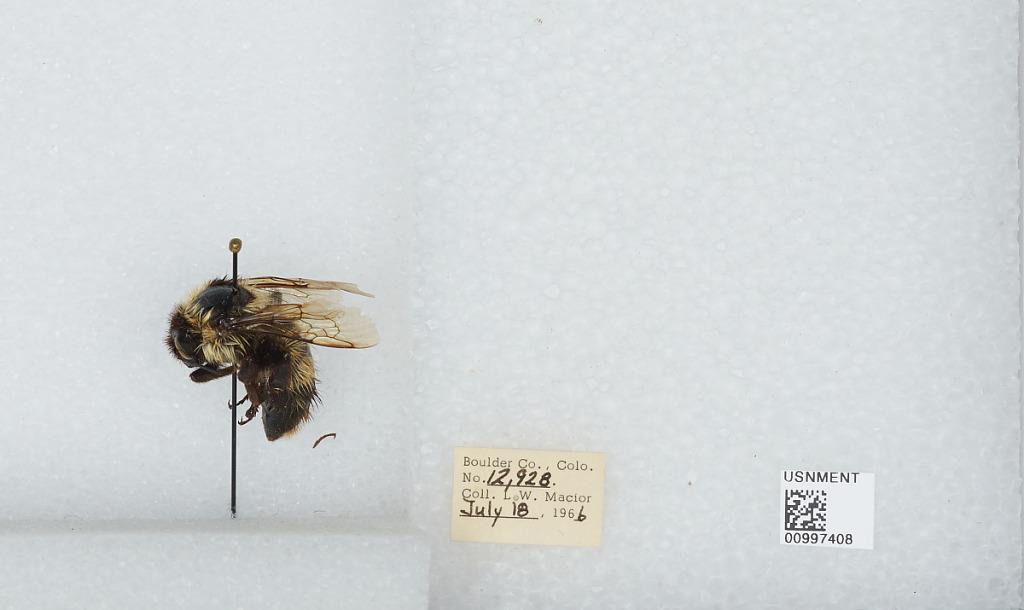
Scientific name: Bombus (Alpinobombus) balteatus Dahlbom
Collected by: L. Macior
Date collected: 1966-7-18
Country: United States
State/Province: Colorado
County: Boulder
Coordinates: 40.0275, -105.252